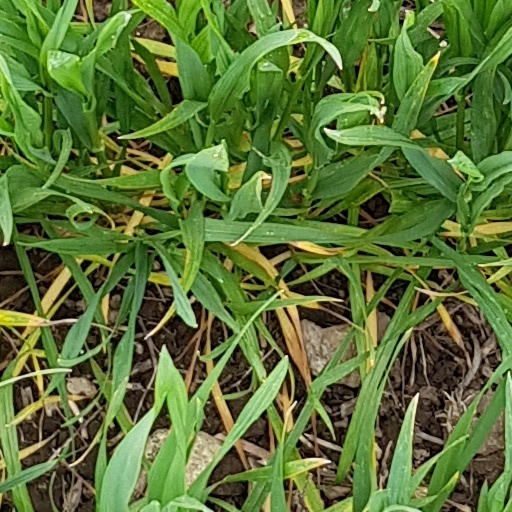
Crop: wheat